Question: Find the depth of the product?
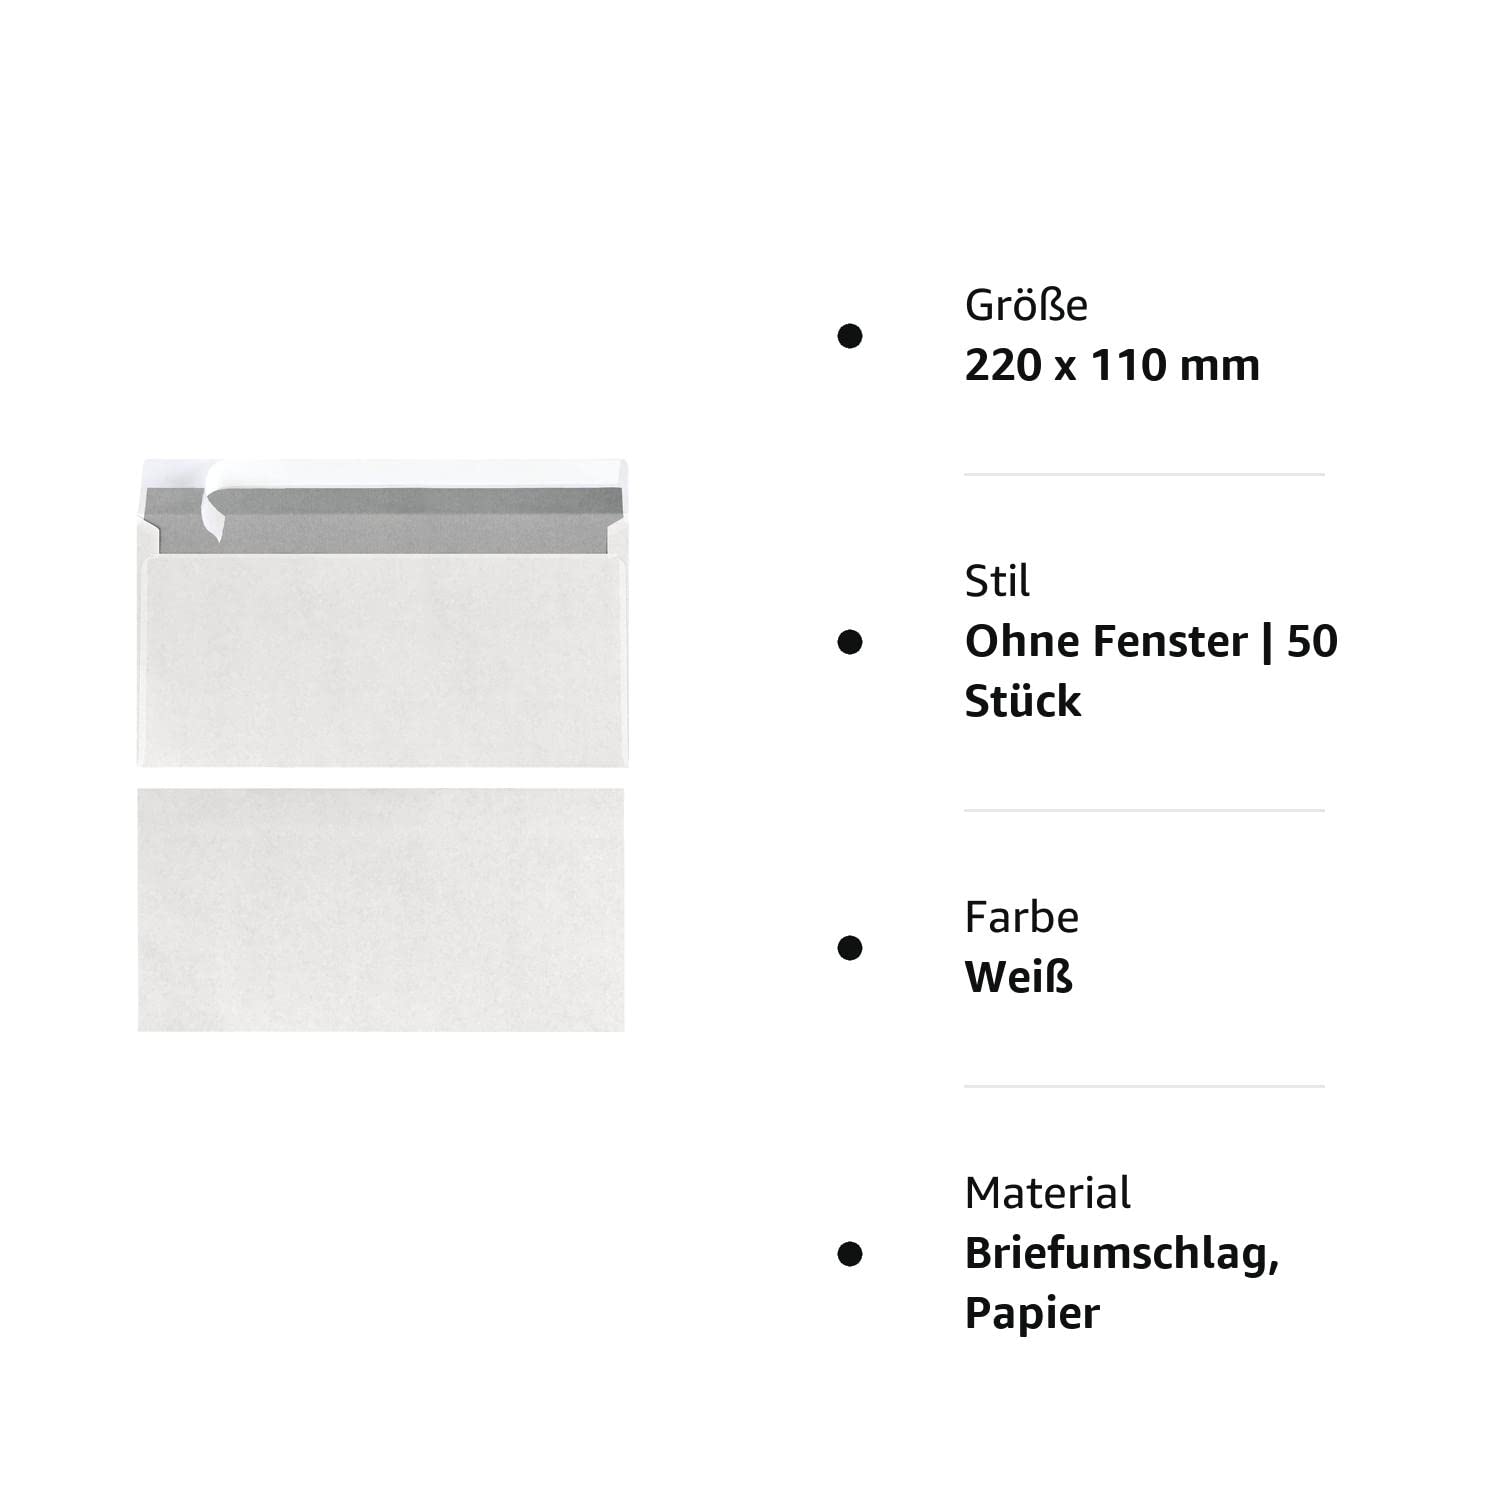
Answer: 110.0 millimetre